Rastafari

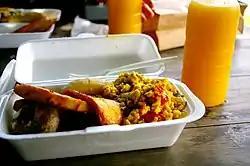
An ital breakfast; ackee, plantain, boiled food, breadfruit, and mango-pineapple juice

Rastafari music developed at reasoning sessions, where drumming, chanting, and dancing are all present. Rasta music is performed to praise and commune with Jah, and to reaffirm the rejection of Babylon. Rastas believe that their music has healing properties, with the ability to cure colds, fevers, and headaches. Many of these songs are sung to the tune of older Christian hymns, but others are original Rasta creations.